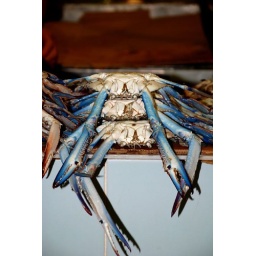
Built in flash on D-80 - Kuwait fish market